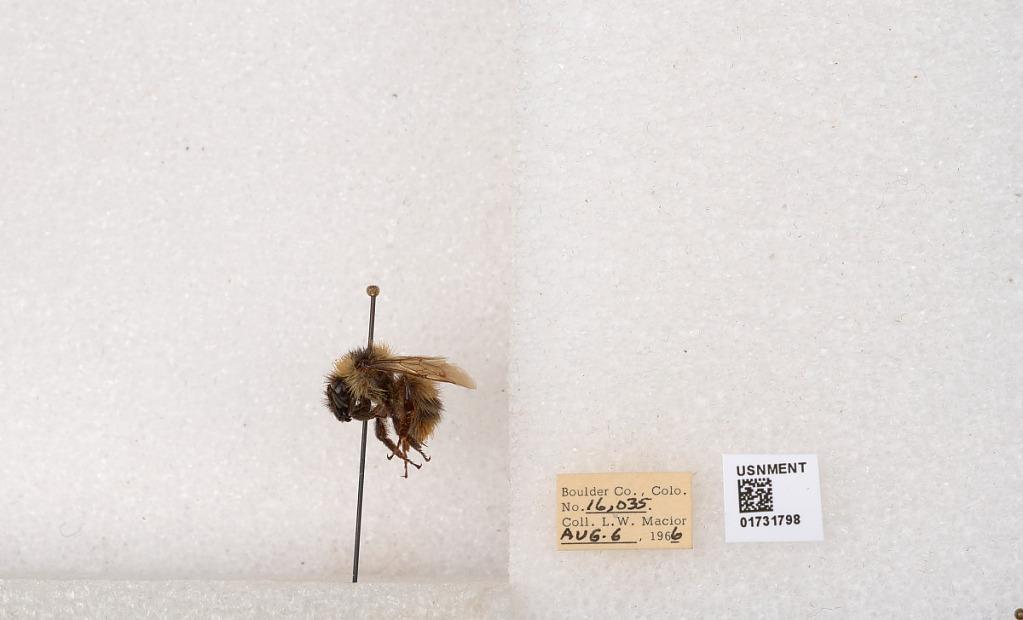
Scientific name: Bombus kirbyellus
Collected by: L. Macior
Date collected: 1966-8-6
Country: United States
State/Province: Colorado
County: Boulder
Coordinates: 40.0925, -105.358